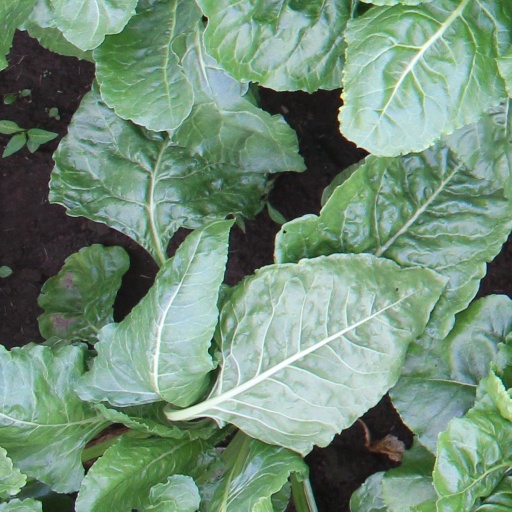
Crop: sugar beet